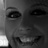
Emotion: happy